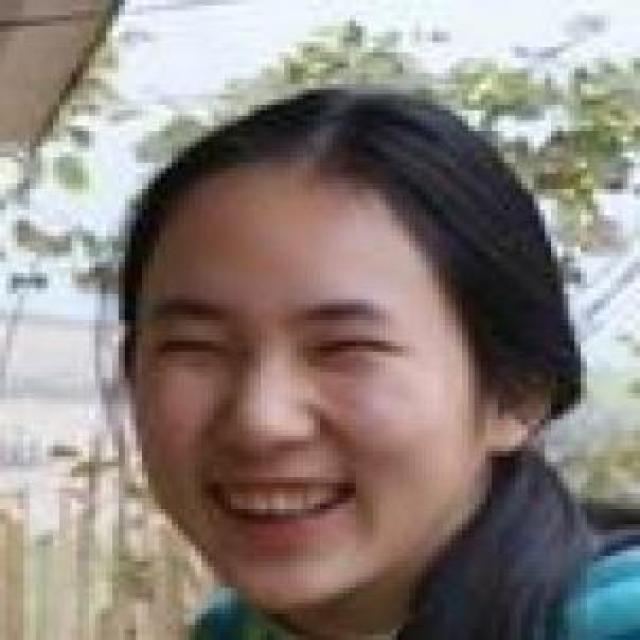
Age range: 13-20